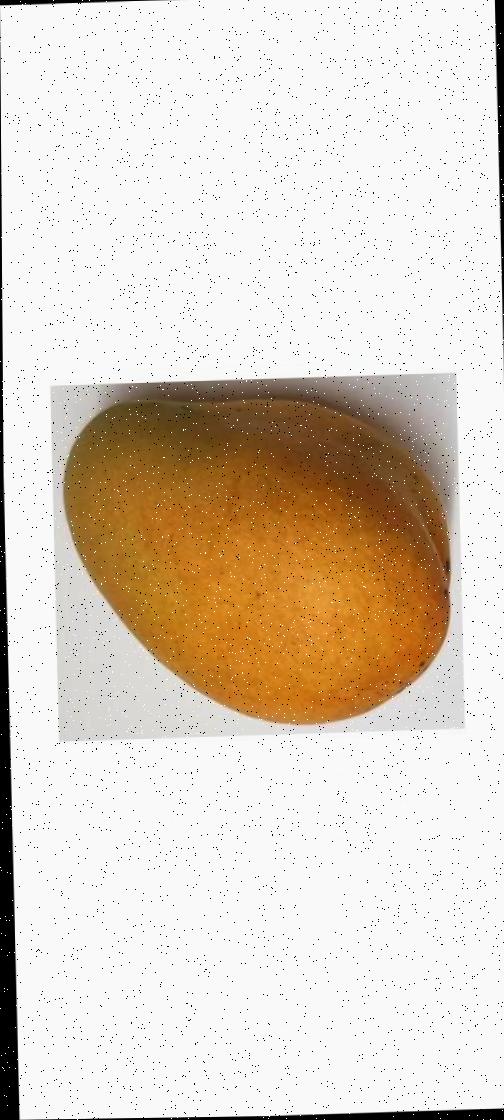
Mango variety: Bari-11